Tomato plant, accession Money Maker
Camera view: horizontal (90 deg, fisheye); turntable rotation: 270 degrees
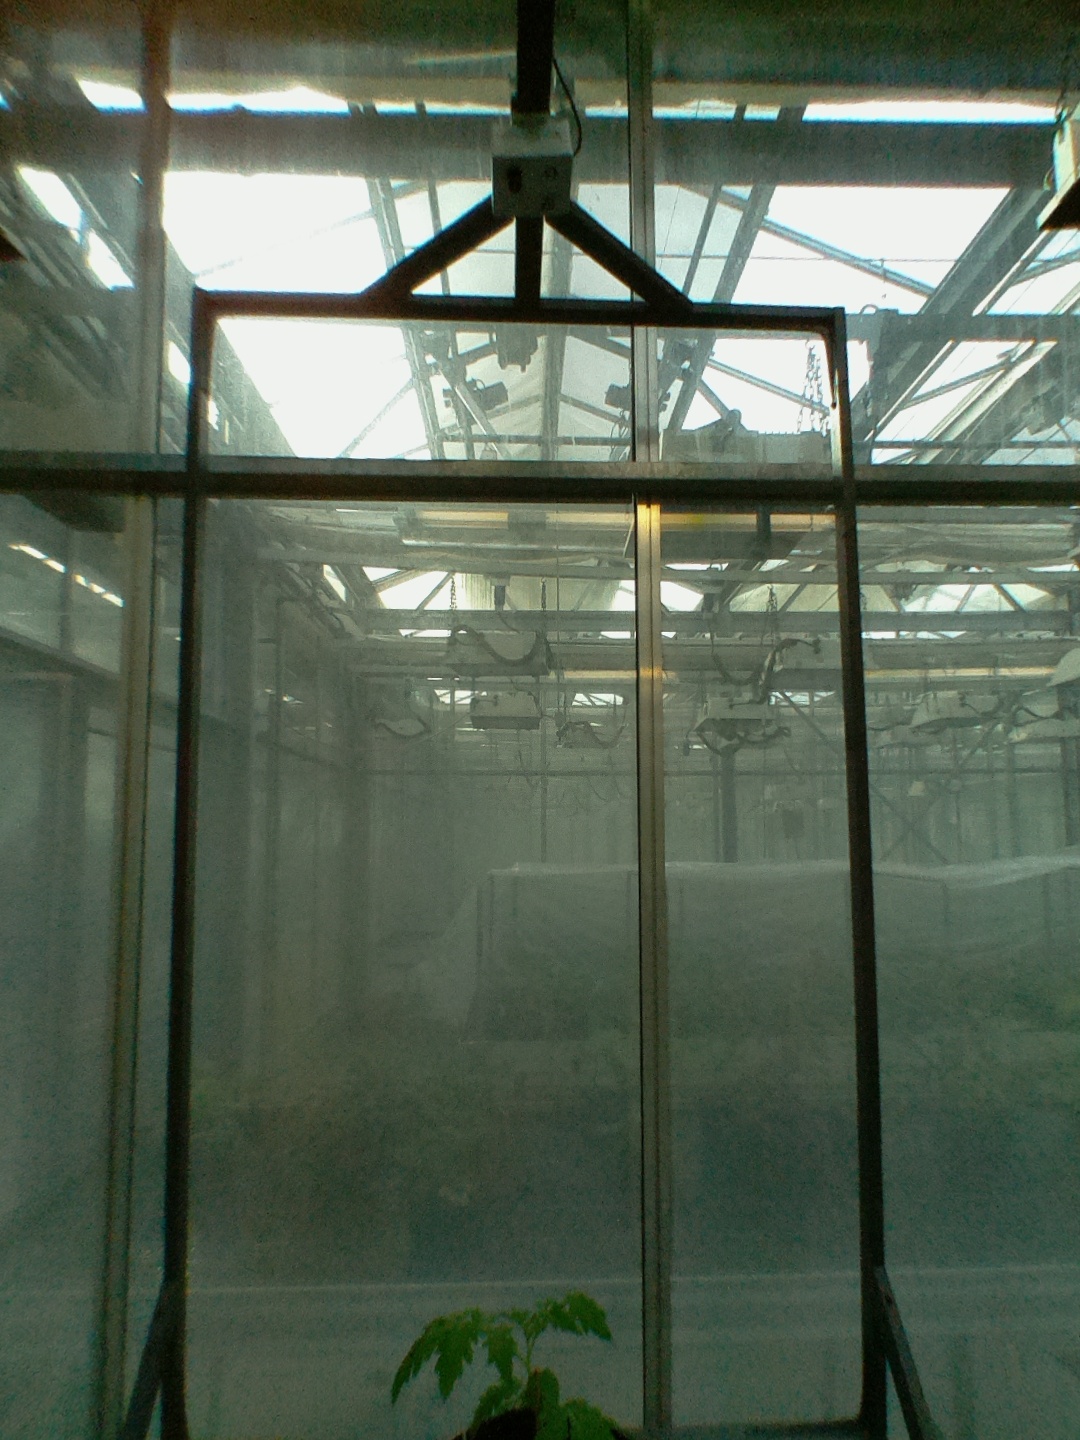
BBCH growth stage 13: 6 of true leaves visible